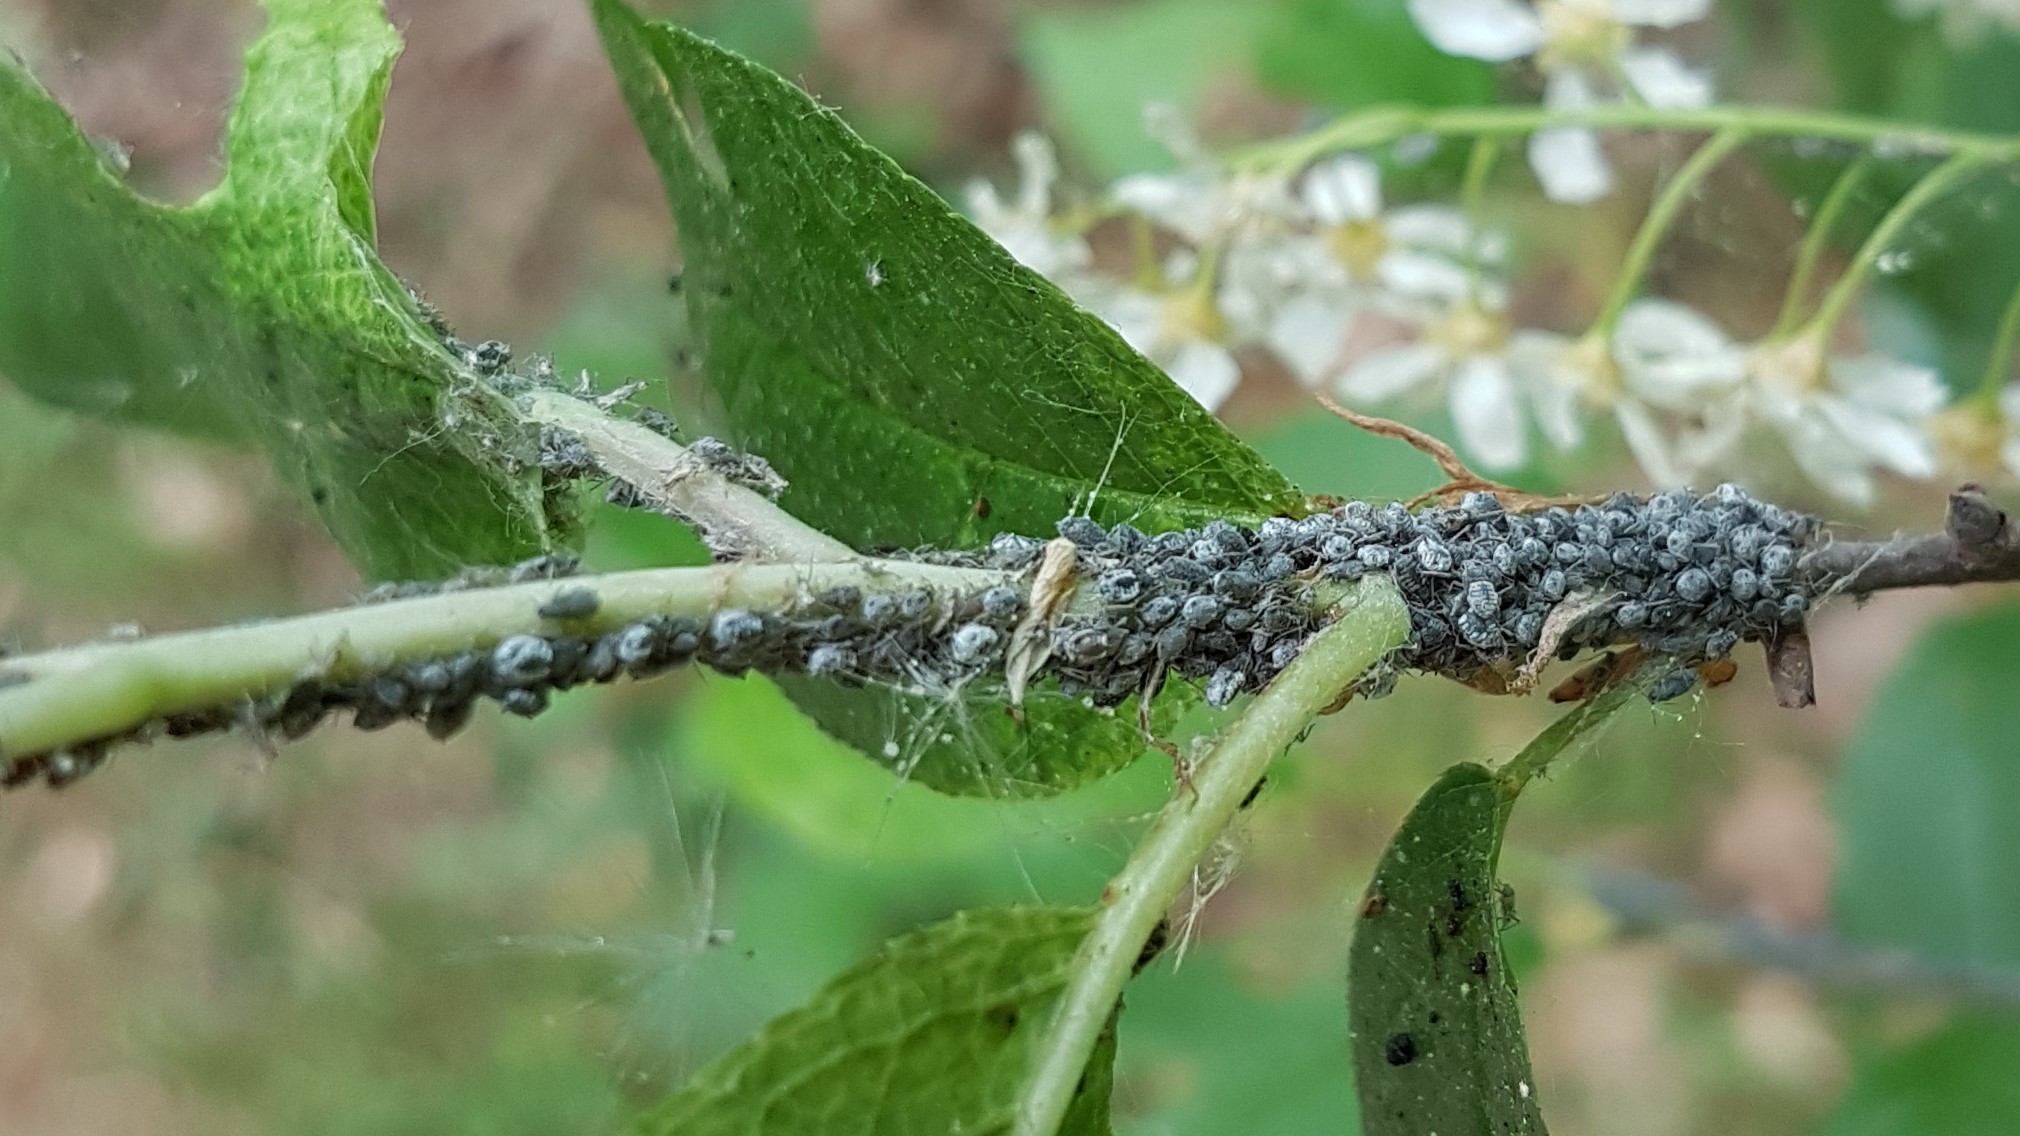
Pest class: bird_cherry_oat_aphid